Gravity (video game)

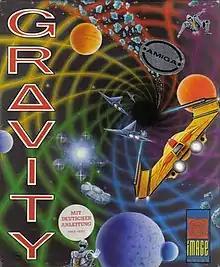

Gravity is an isometric game for the Amiga and Atari ST published by Image Works in 1991. It combines action and strategy elements in a science fiction setting.